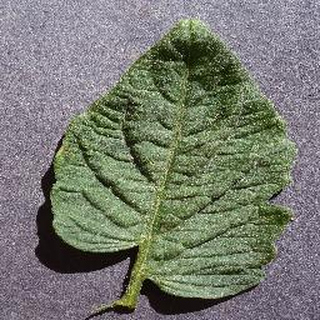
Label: healthy_tomato